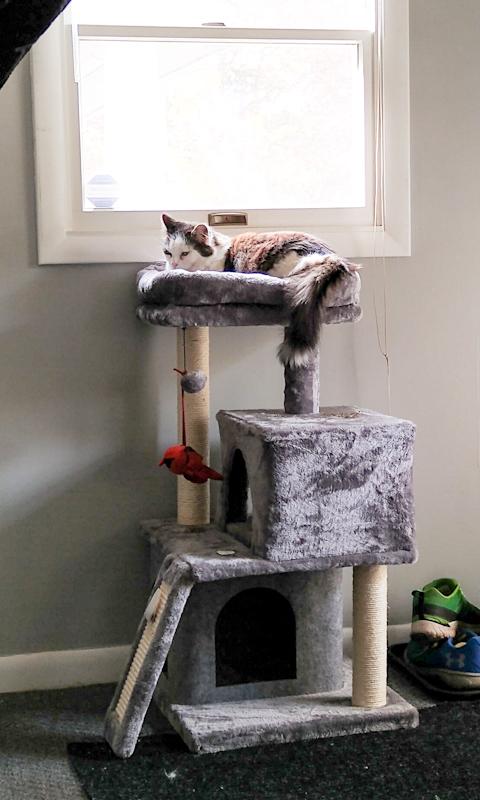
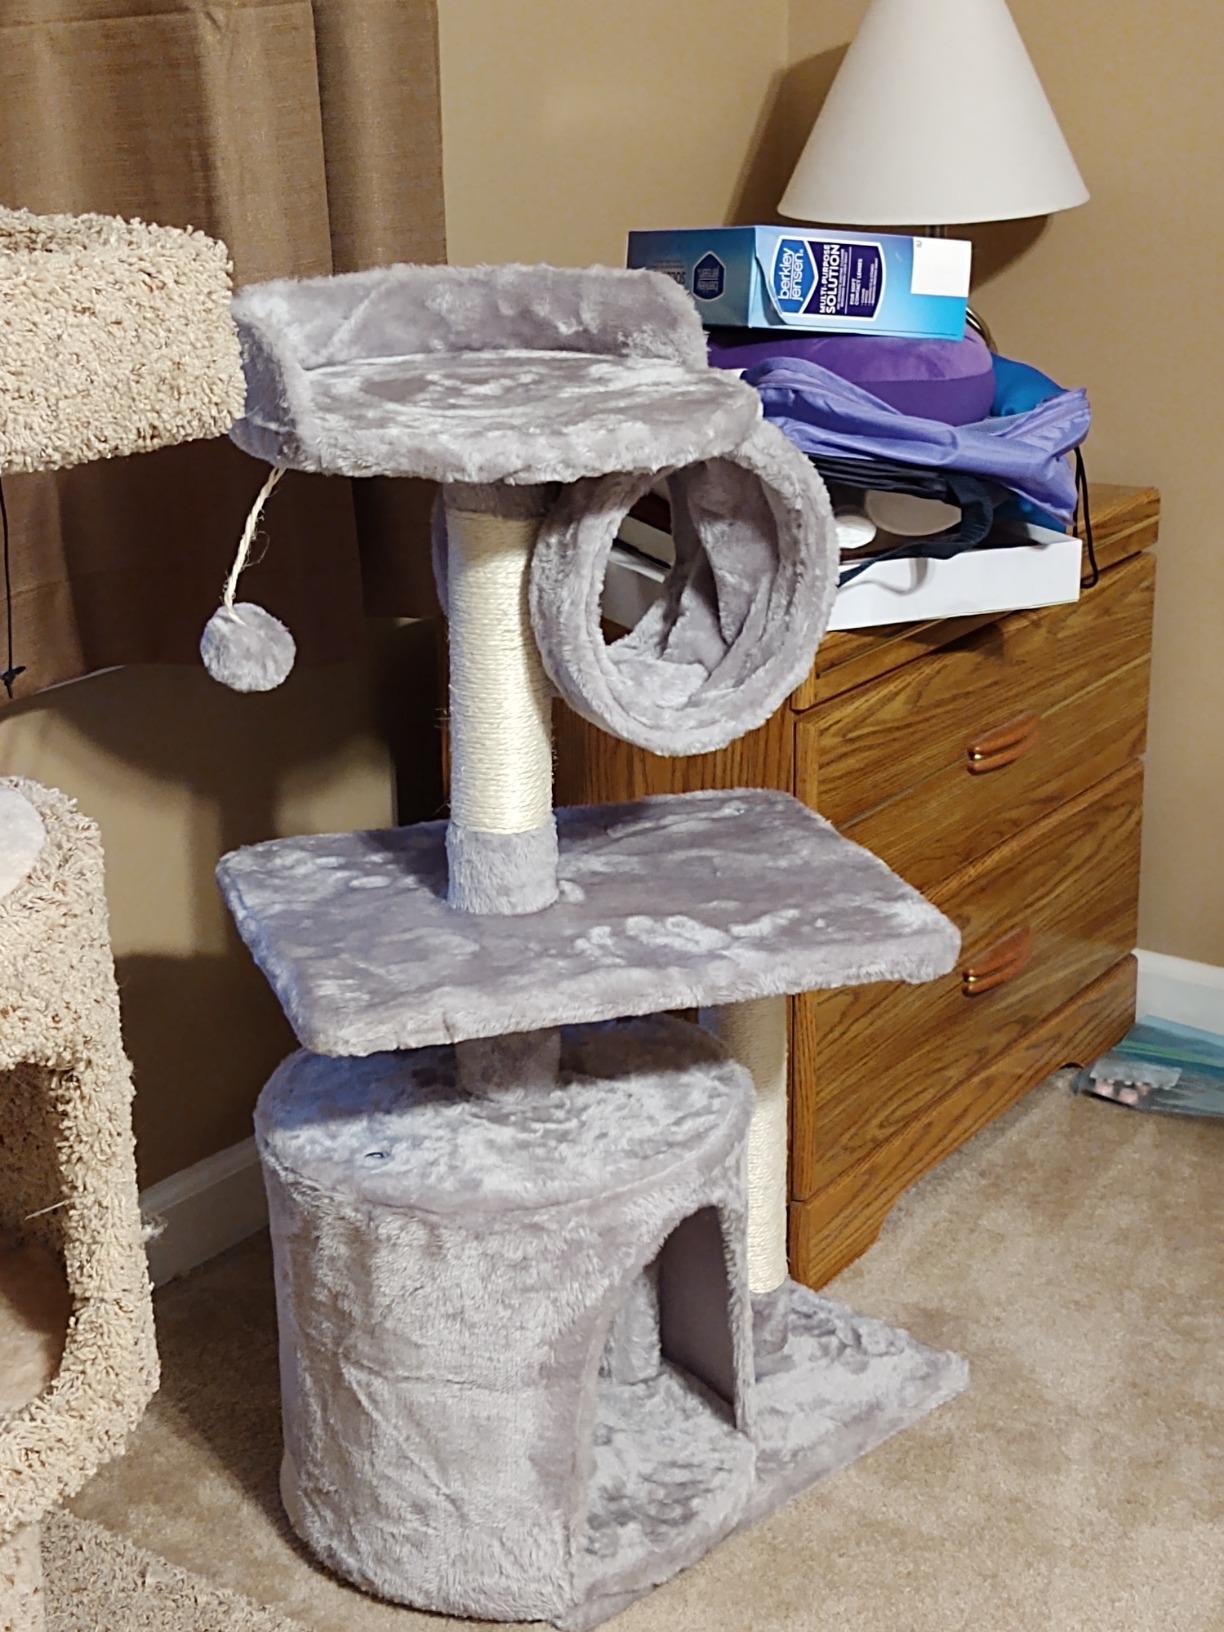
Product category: items_cat tree
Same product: no